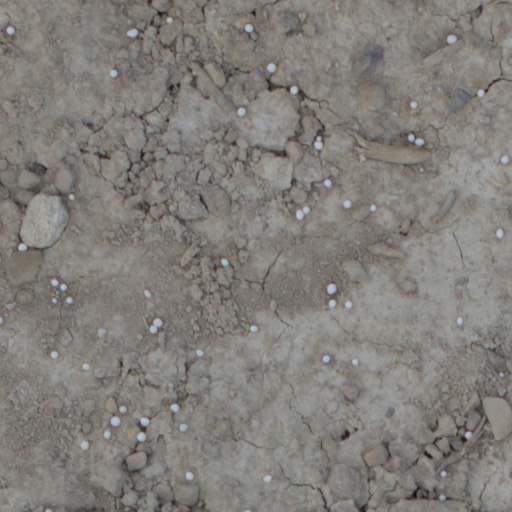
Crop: wheat